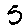
Label: 5